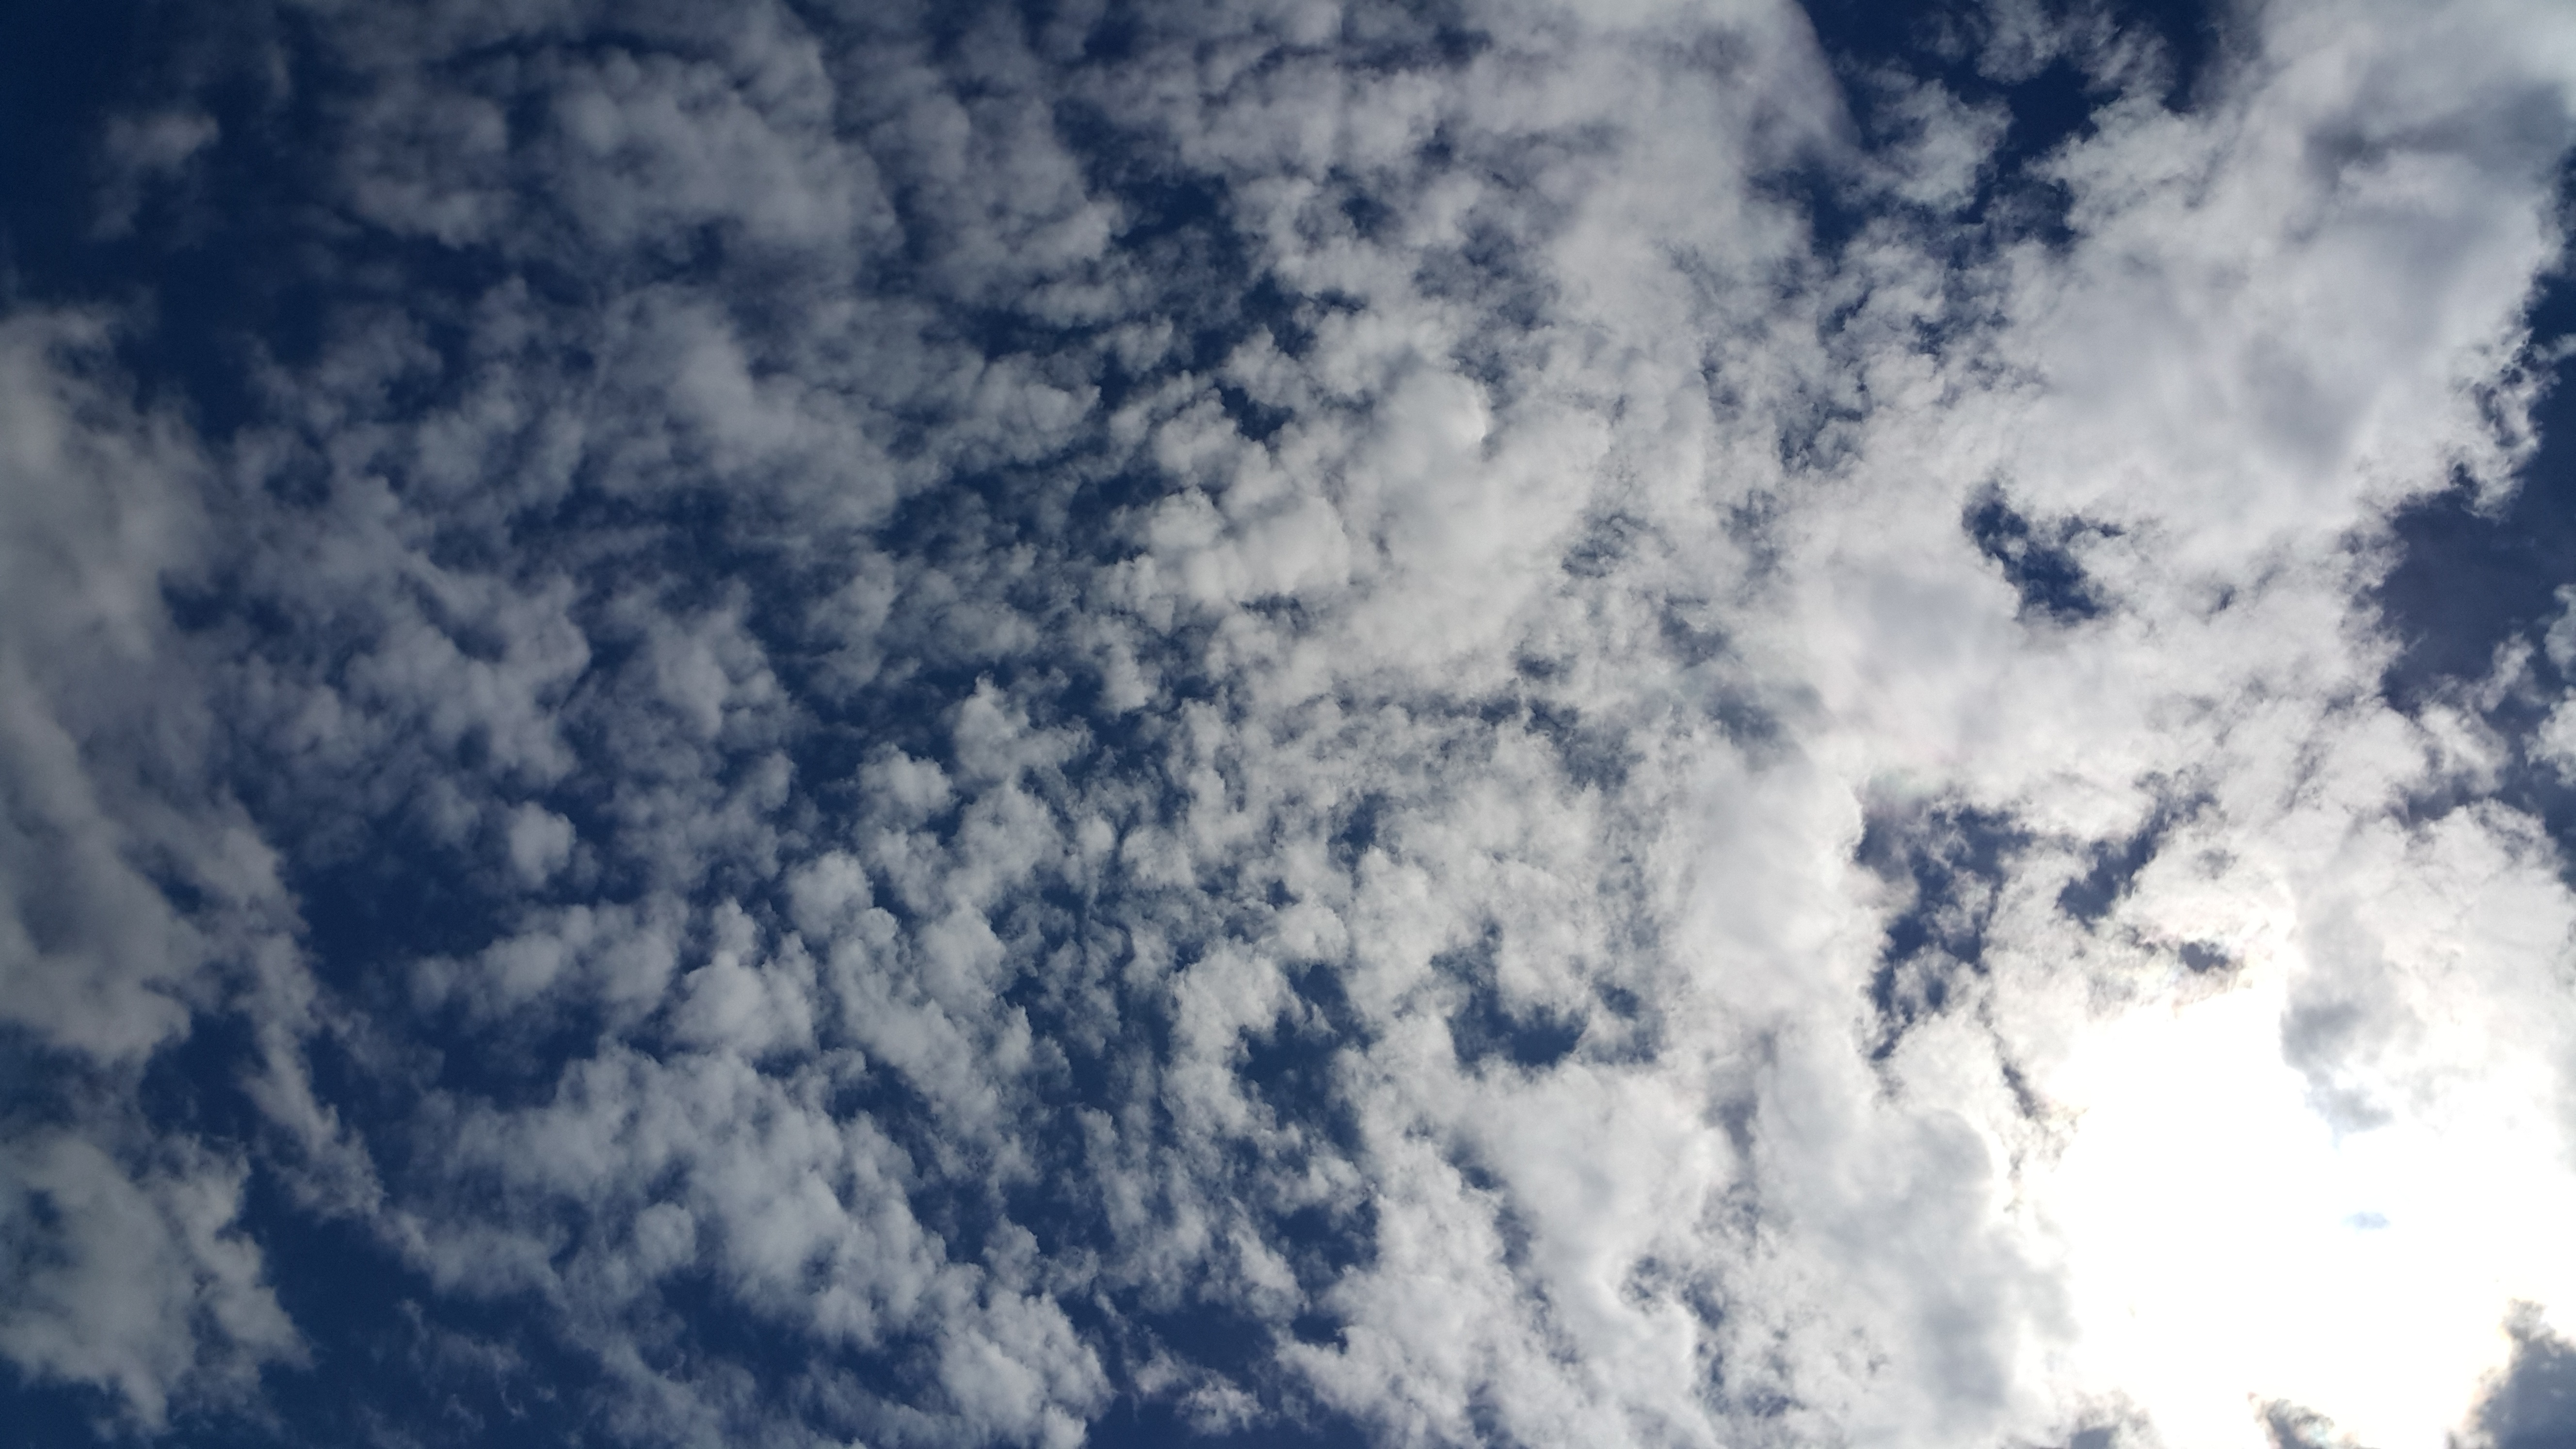
nature, light, cloud, sky, white, sunlight, air, view, atmosphere, summer, daytime, environment, high, heaven, scenic, color, cumulus, blue, monochrome, cloudscape, outdoors, day, meteorology, meteorological phenomenon, atmosphere of earth